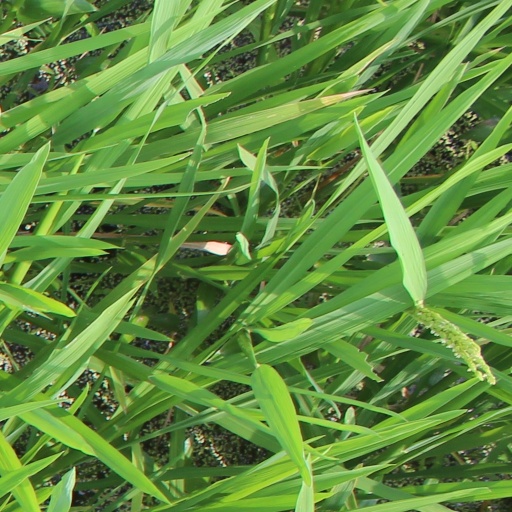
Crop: rice